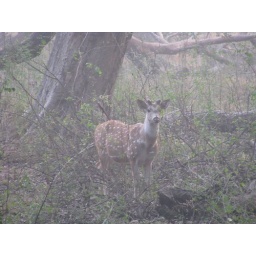
The forest around the lake harbours lots of wild animals......